Restaurant Karel 5

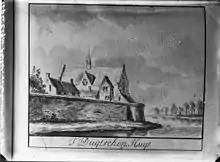
Duitse Huis (German House)

The restaurant and hotel are located in a centuries-old building, named "Duitse Huis". It got its name from the "Hospitaalorde van St.-Marie der Duitsers", known as the Teutonic Knights, that was based here. The monastery was built in 1348. The Knights stayed there till the Napoleonic era when they sold the building. It was then converted into a Military hospital. As such, it served till 1990. After an extensive renovation, the Teutonic Knights returned in 1995 to a part of the complex. The rest was converted into a hotel which opened in 1999. The complex is a Rijksmonument.